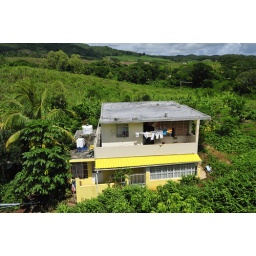
a house in mountain